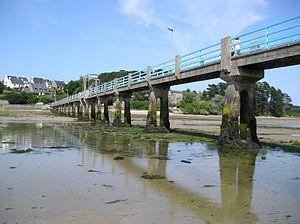
La passerelle du Croaë relie le Conquet à la presqu'île de Kermorvan.
La passerelle du Croaë relie le Conquet à la presqu'île de Kermorvan.